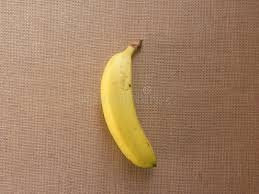
Label: banana